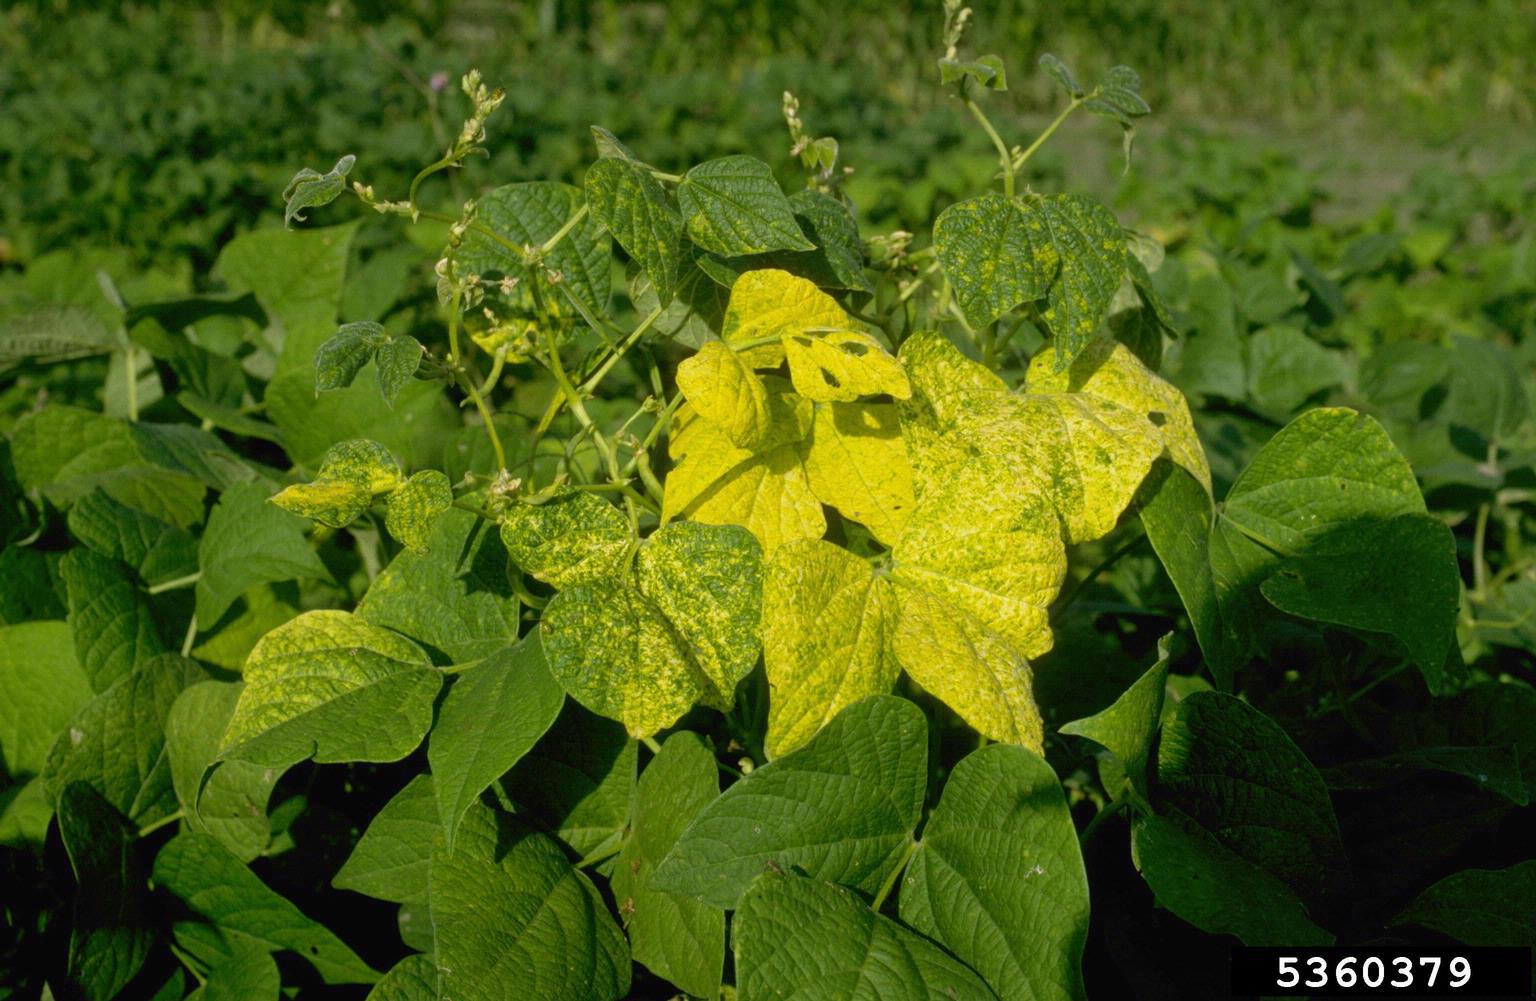
Plant: Soybean
Disease: soybean mosaic